Flipping Out (film)

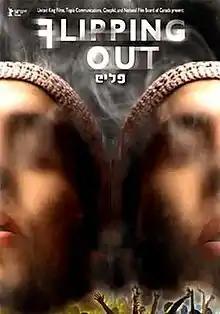
Film poster

Flipping Out is a 2007 Israeli-Canadian documentary film directed by Yoav Shamir describing the drug use of Israeli men and women in India. It follows Israeli soldiers who take their discharge bonus and travel to India, where 90 percent will take drugs and around 2,000 will eventually need professional help after experiencing drug-induced mental breakdowns, or "flipping out".